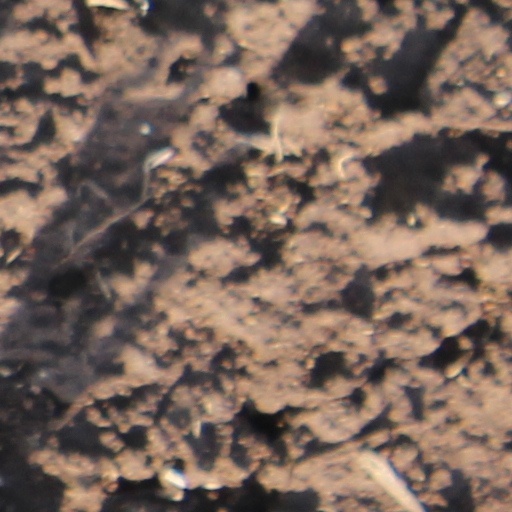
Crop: wheat